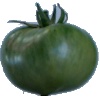
Label: Tomato not Ripened 1